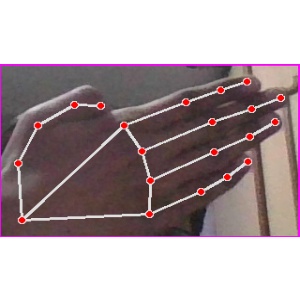
अक्षर: घ